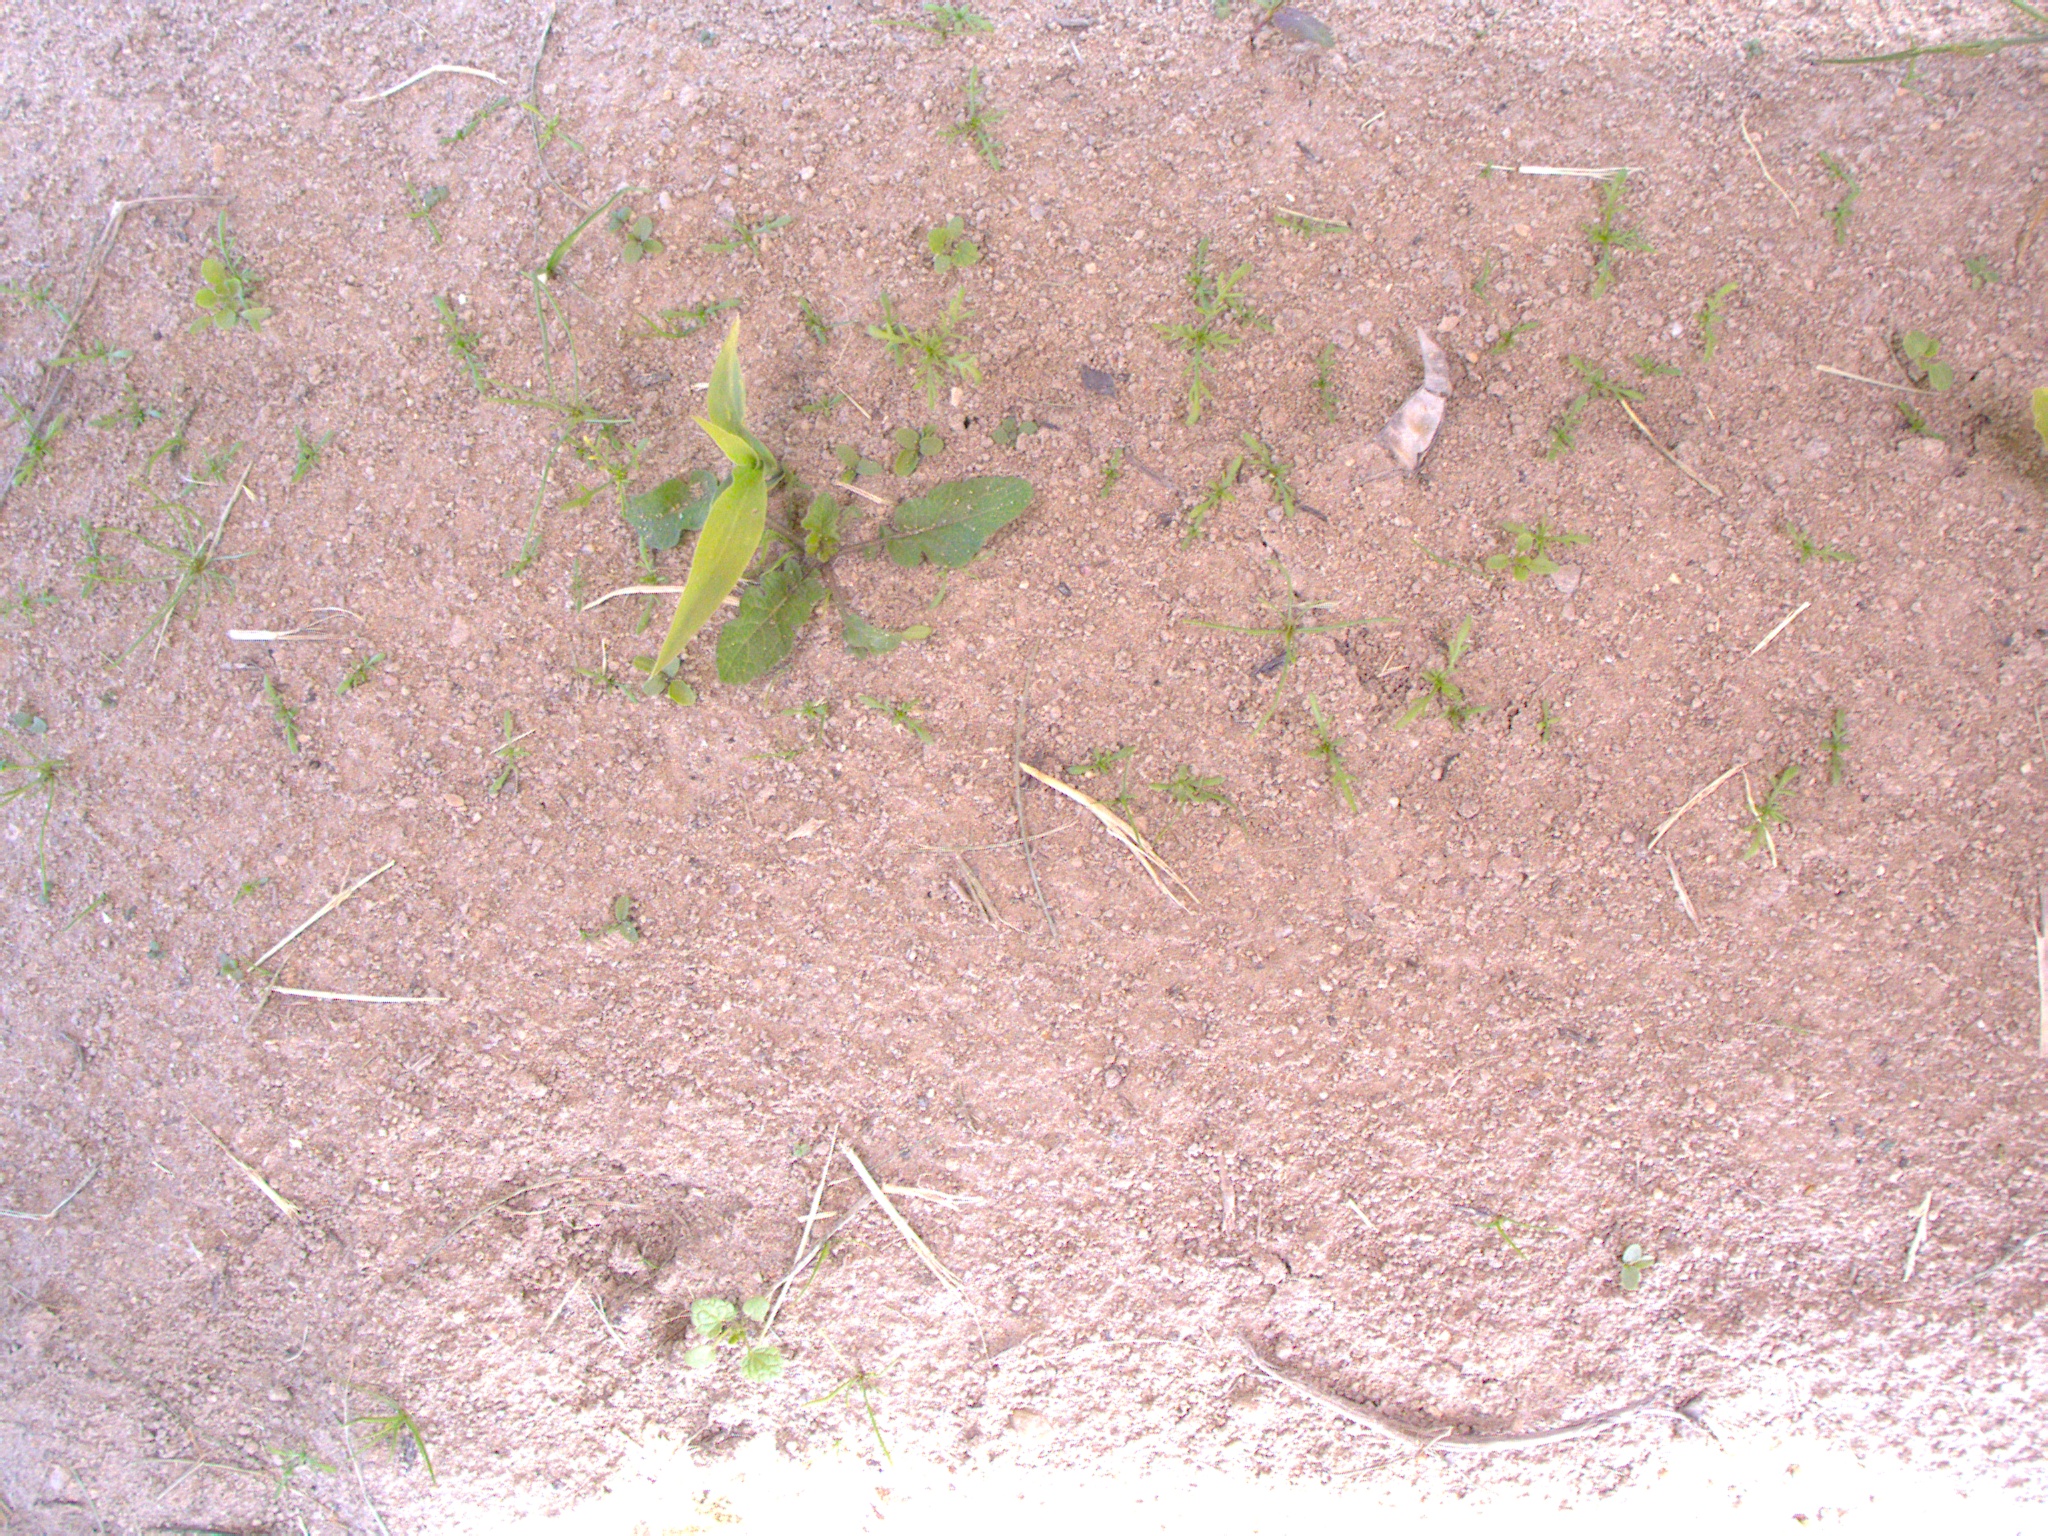
Crop: maize
Objects: maize, stem_maize